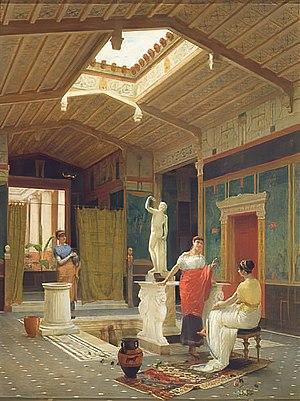
Luigi Bazzani - également connu sous le nom le Bazzanino, pour le distinguer du scénographe Luigi Bazzani qui était dit le Bazzanone - était peintre, illustrateur, aquarelliste et scénographe. Fils d'Alessandro, il appartenait à une famille de scénographes et de peintres de rideaux de théâtre.